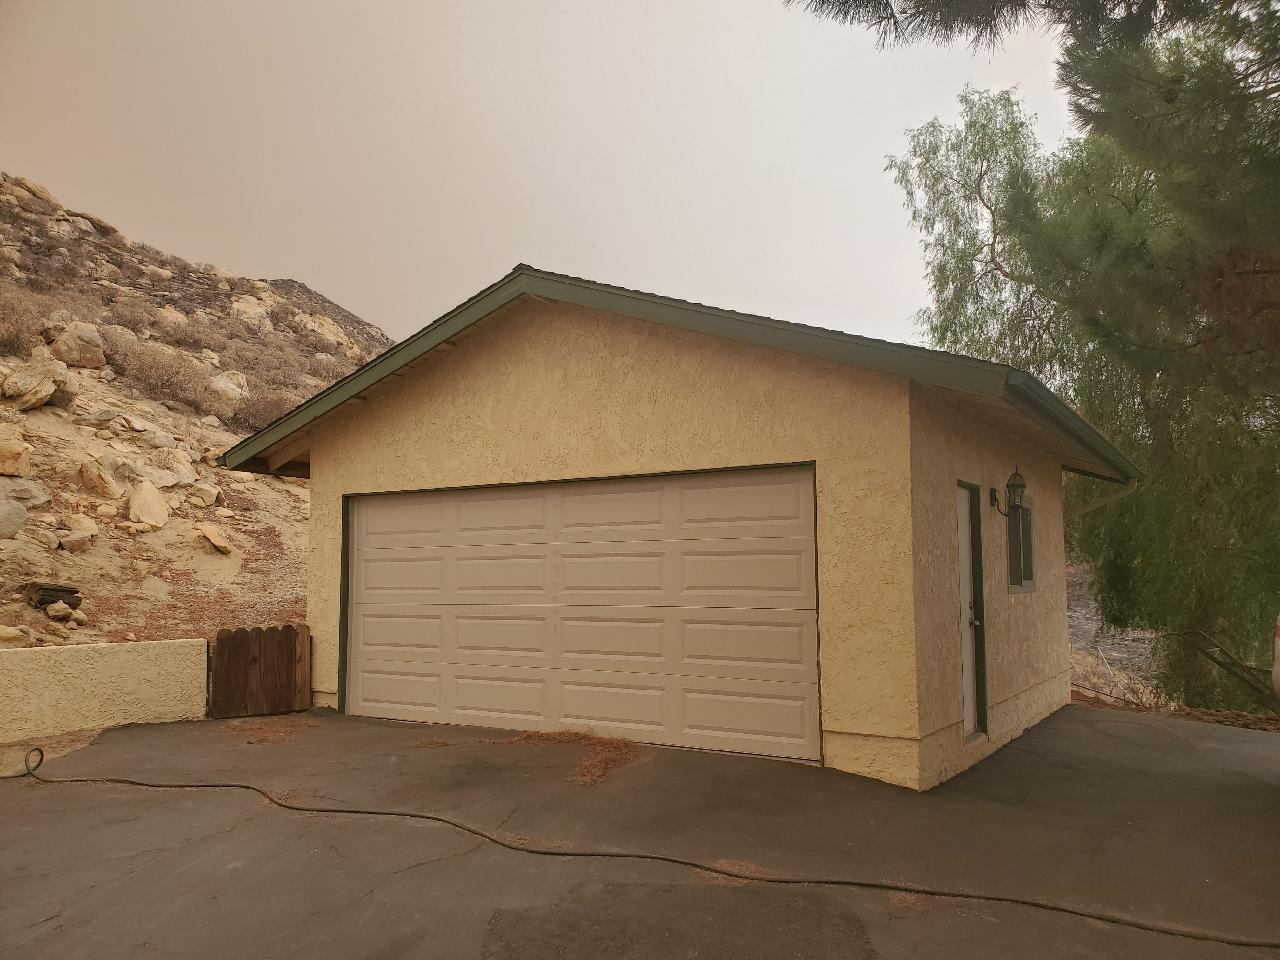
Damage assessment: no_damage